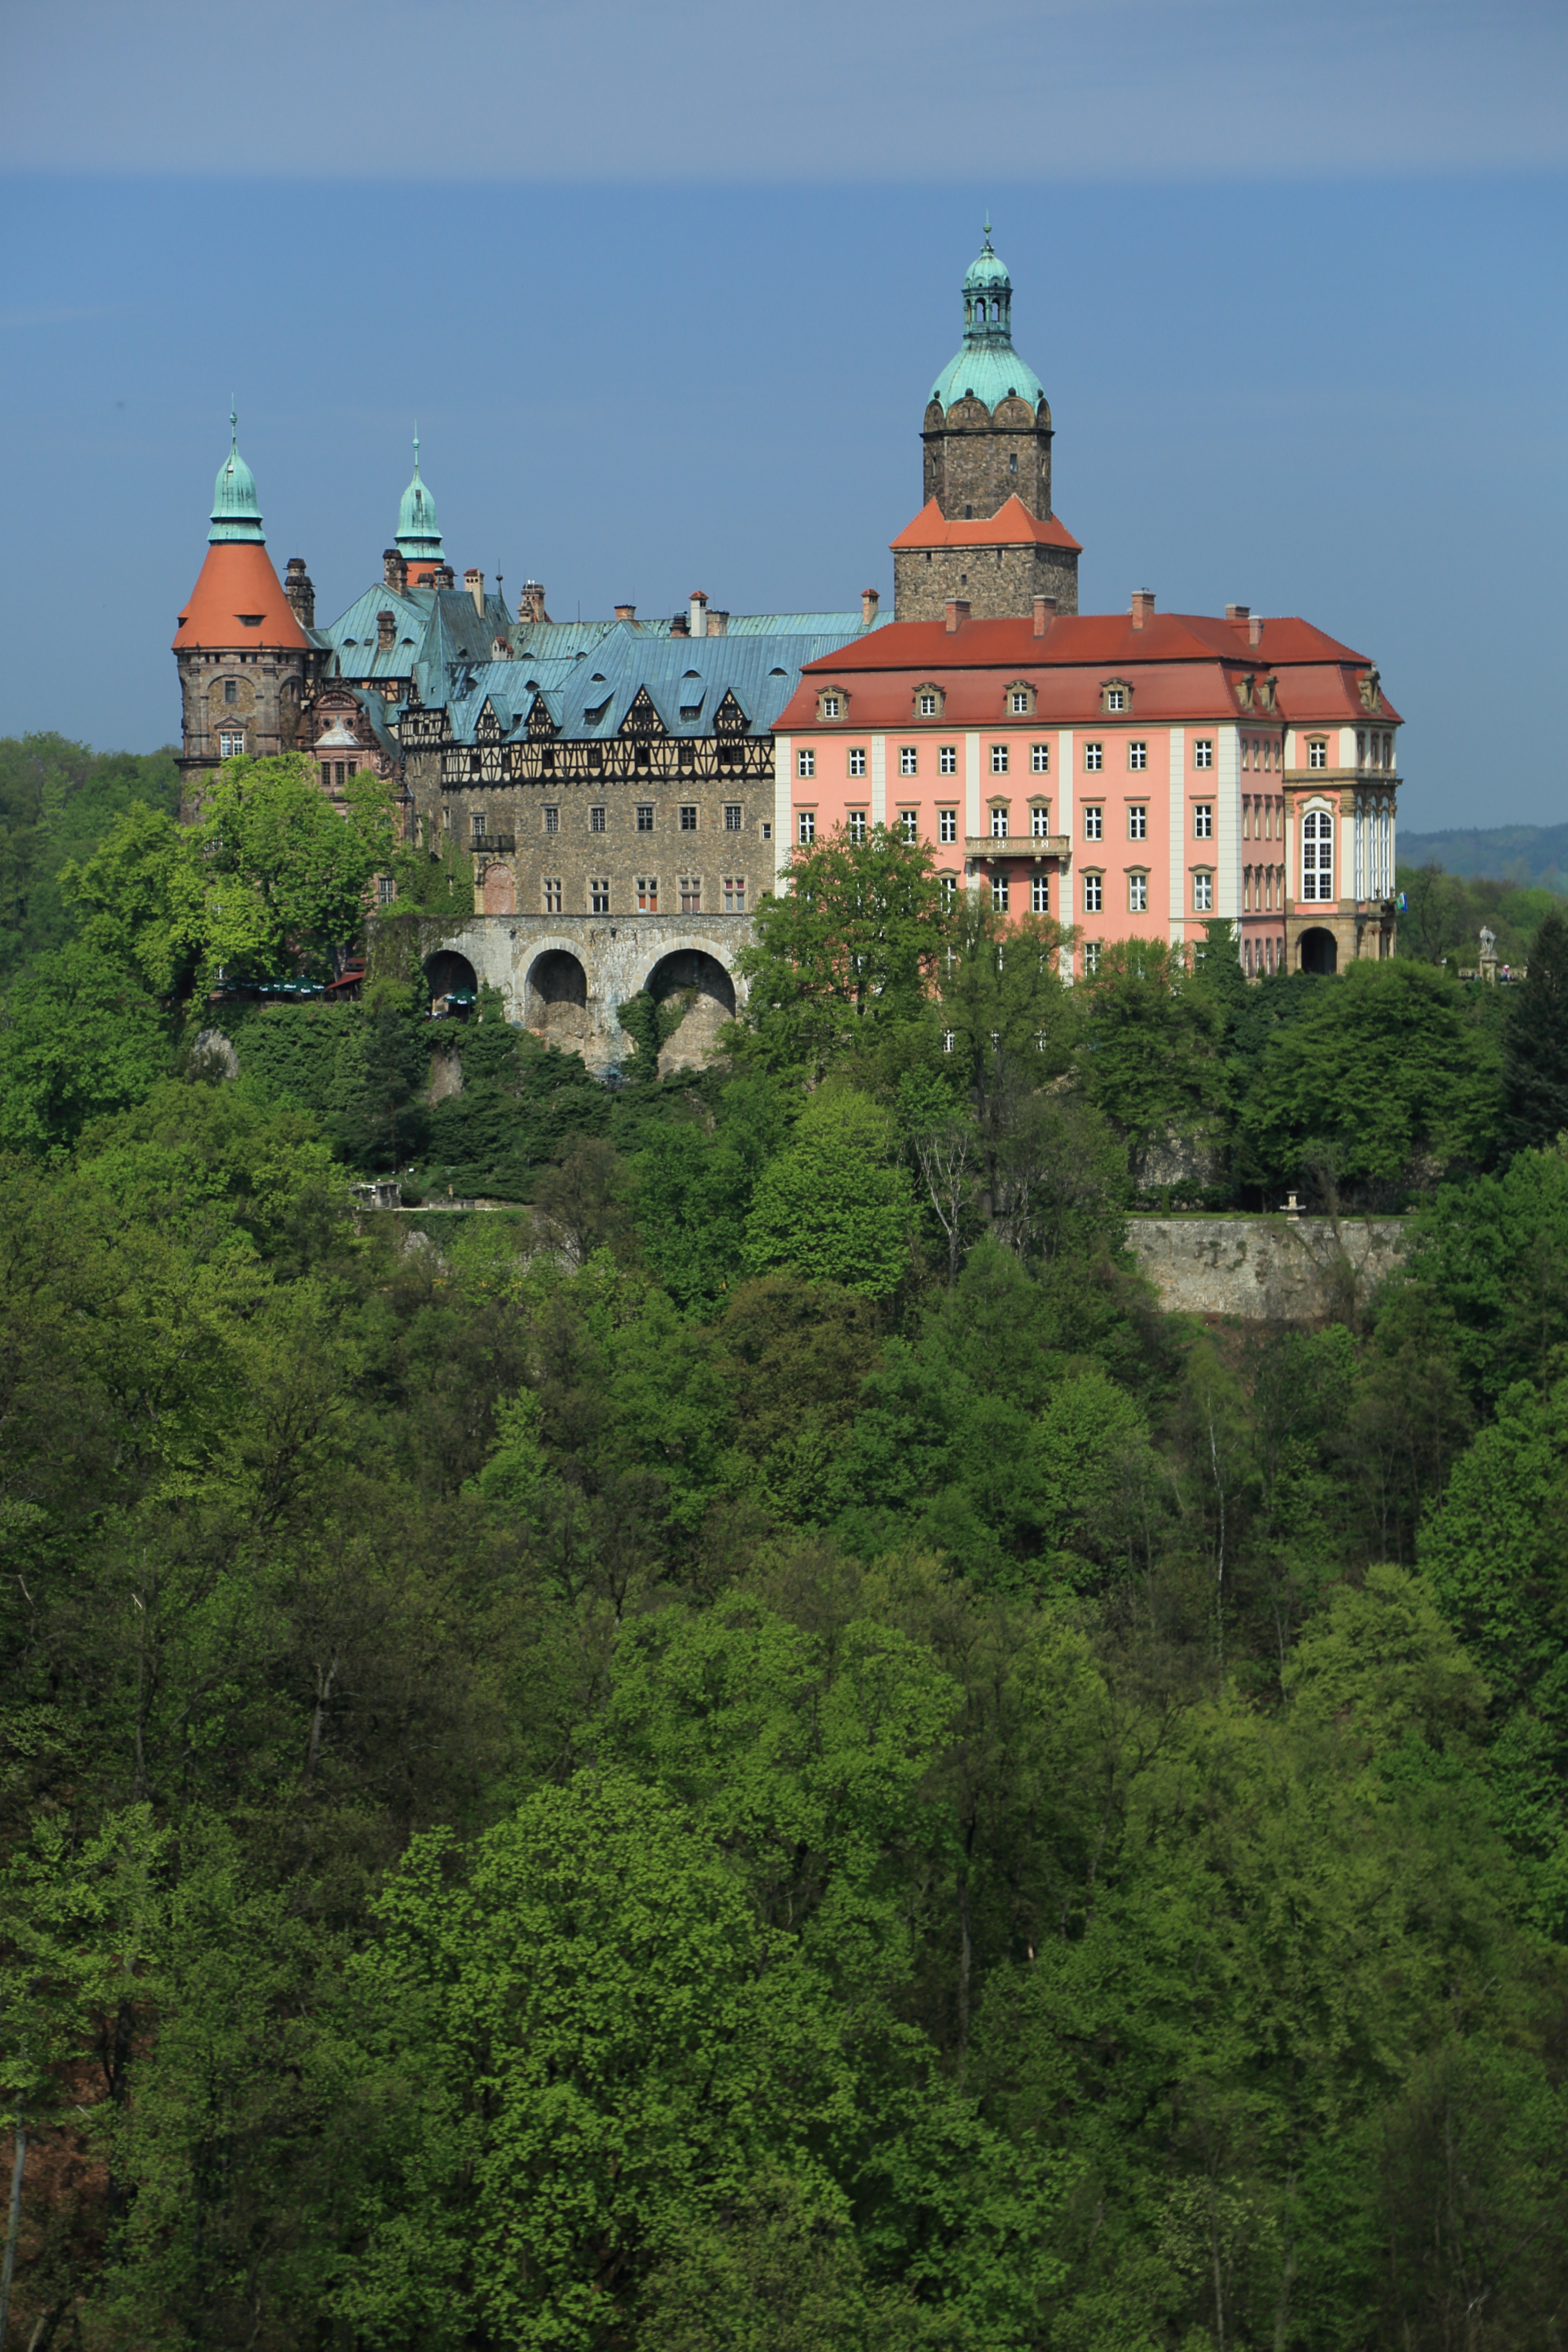
hill, town, building, chateau, monument, tower, castle, landmark, fortification, monastery, poland, castle ksi